1988–89 Washington Bullets season

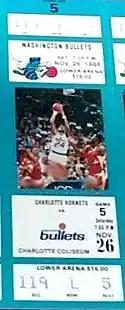
A ticket for a November 1988 game between the Bullets and the Charlotte Hornets.

The 1988–89 NBA season was the 28th season for the Washington Bullets in the National Basketball Association, and their 16th season in Washington, D.C.. In the 1988 NBA draft, the Bullets selected small forward Harvey Grant from the University of Oklahoma with the twelfth overall pick, and selected shooting guard Ledell Eackles from the University of New Orleans with the 36th overall pick. During the off-season, the team acquired Dave Feitl from the Golden State Warriors.